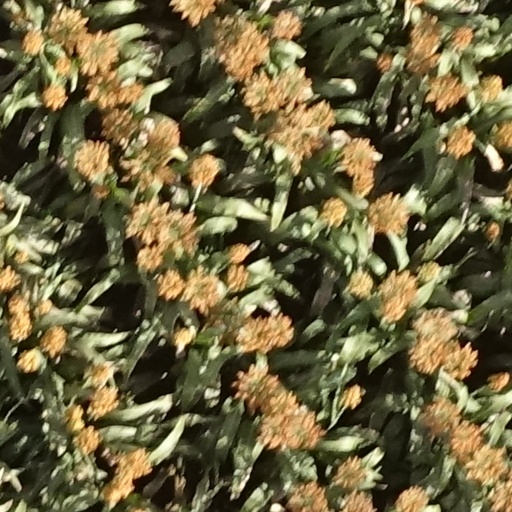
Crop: sorghum